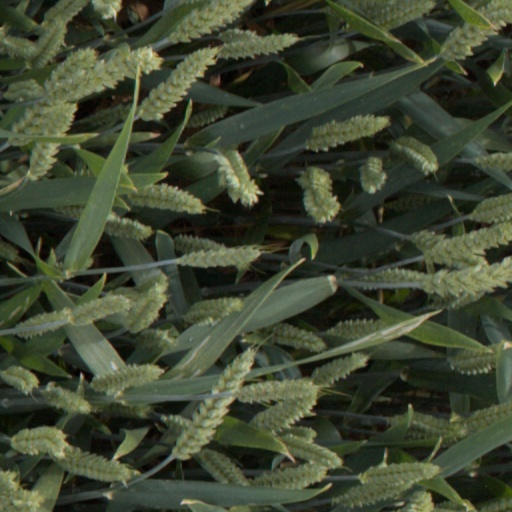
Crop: wheat